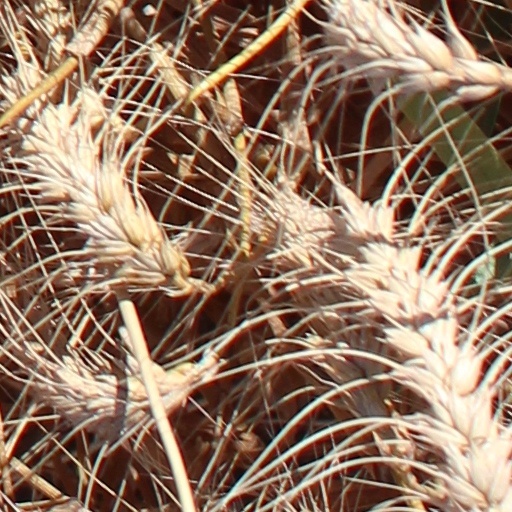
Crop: wheat